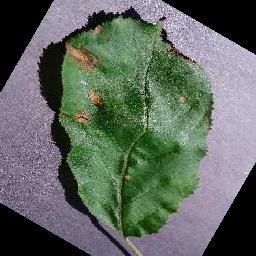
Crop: apple
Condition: black_rot